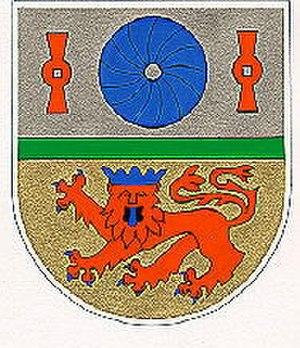
Mühlpfad est une municipalité du Verbandsgemeinde Emmelshausen, dans l'arrondissement de Rhin-Hunsrück, en Rhénanie-Palatinat, dans l'ouest de l'Allemagne.